Yeoman (United States Navy)

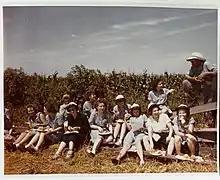
Lunch break in the corn field, 1944

"North Carolina" was a combat vessel. Therefore, besides the traditional duties of a yeoman "paper-pusher", the yeomen had battle stations to report to when General Quarters was sounded. They were: